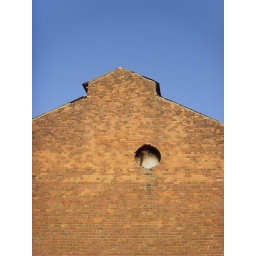
Old clock in a blank wall